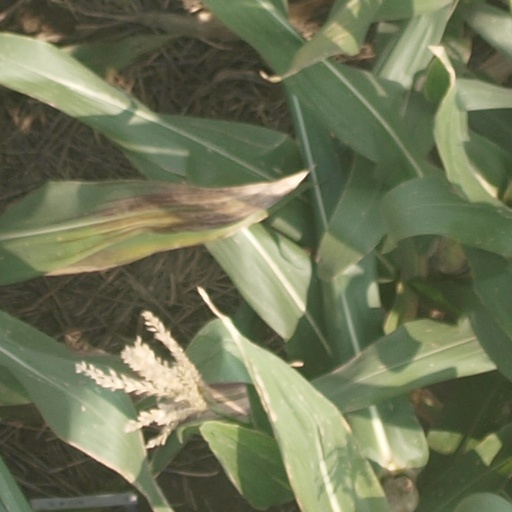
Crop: maize; corn